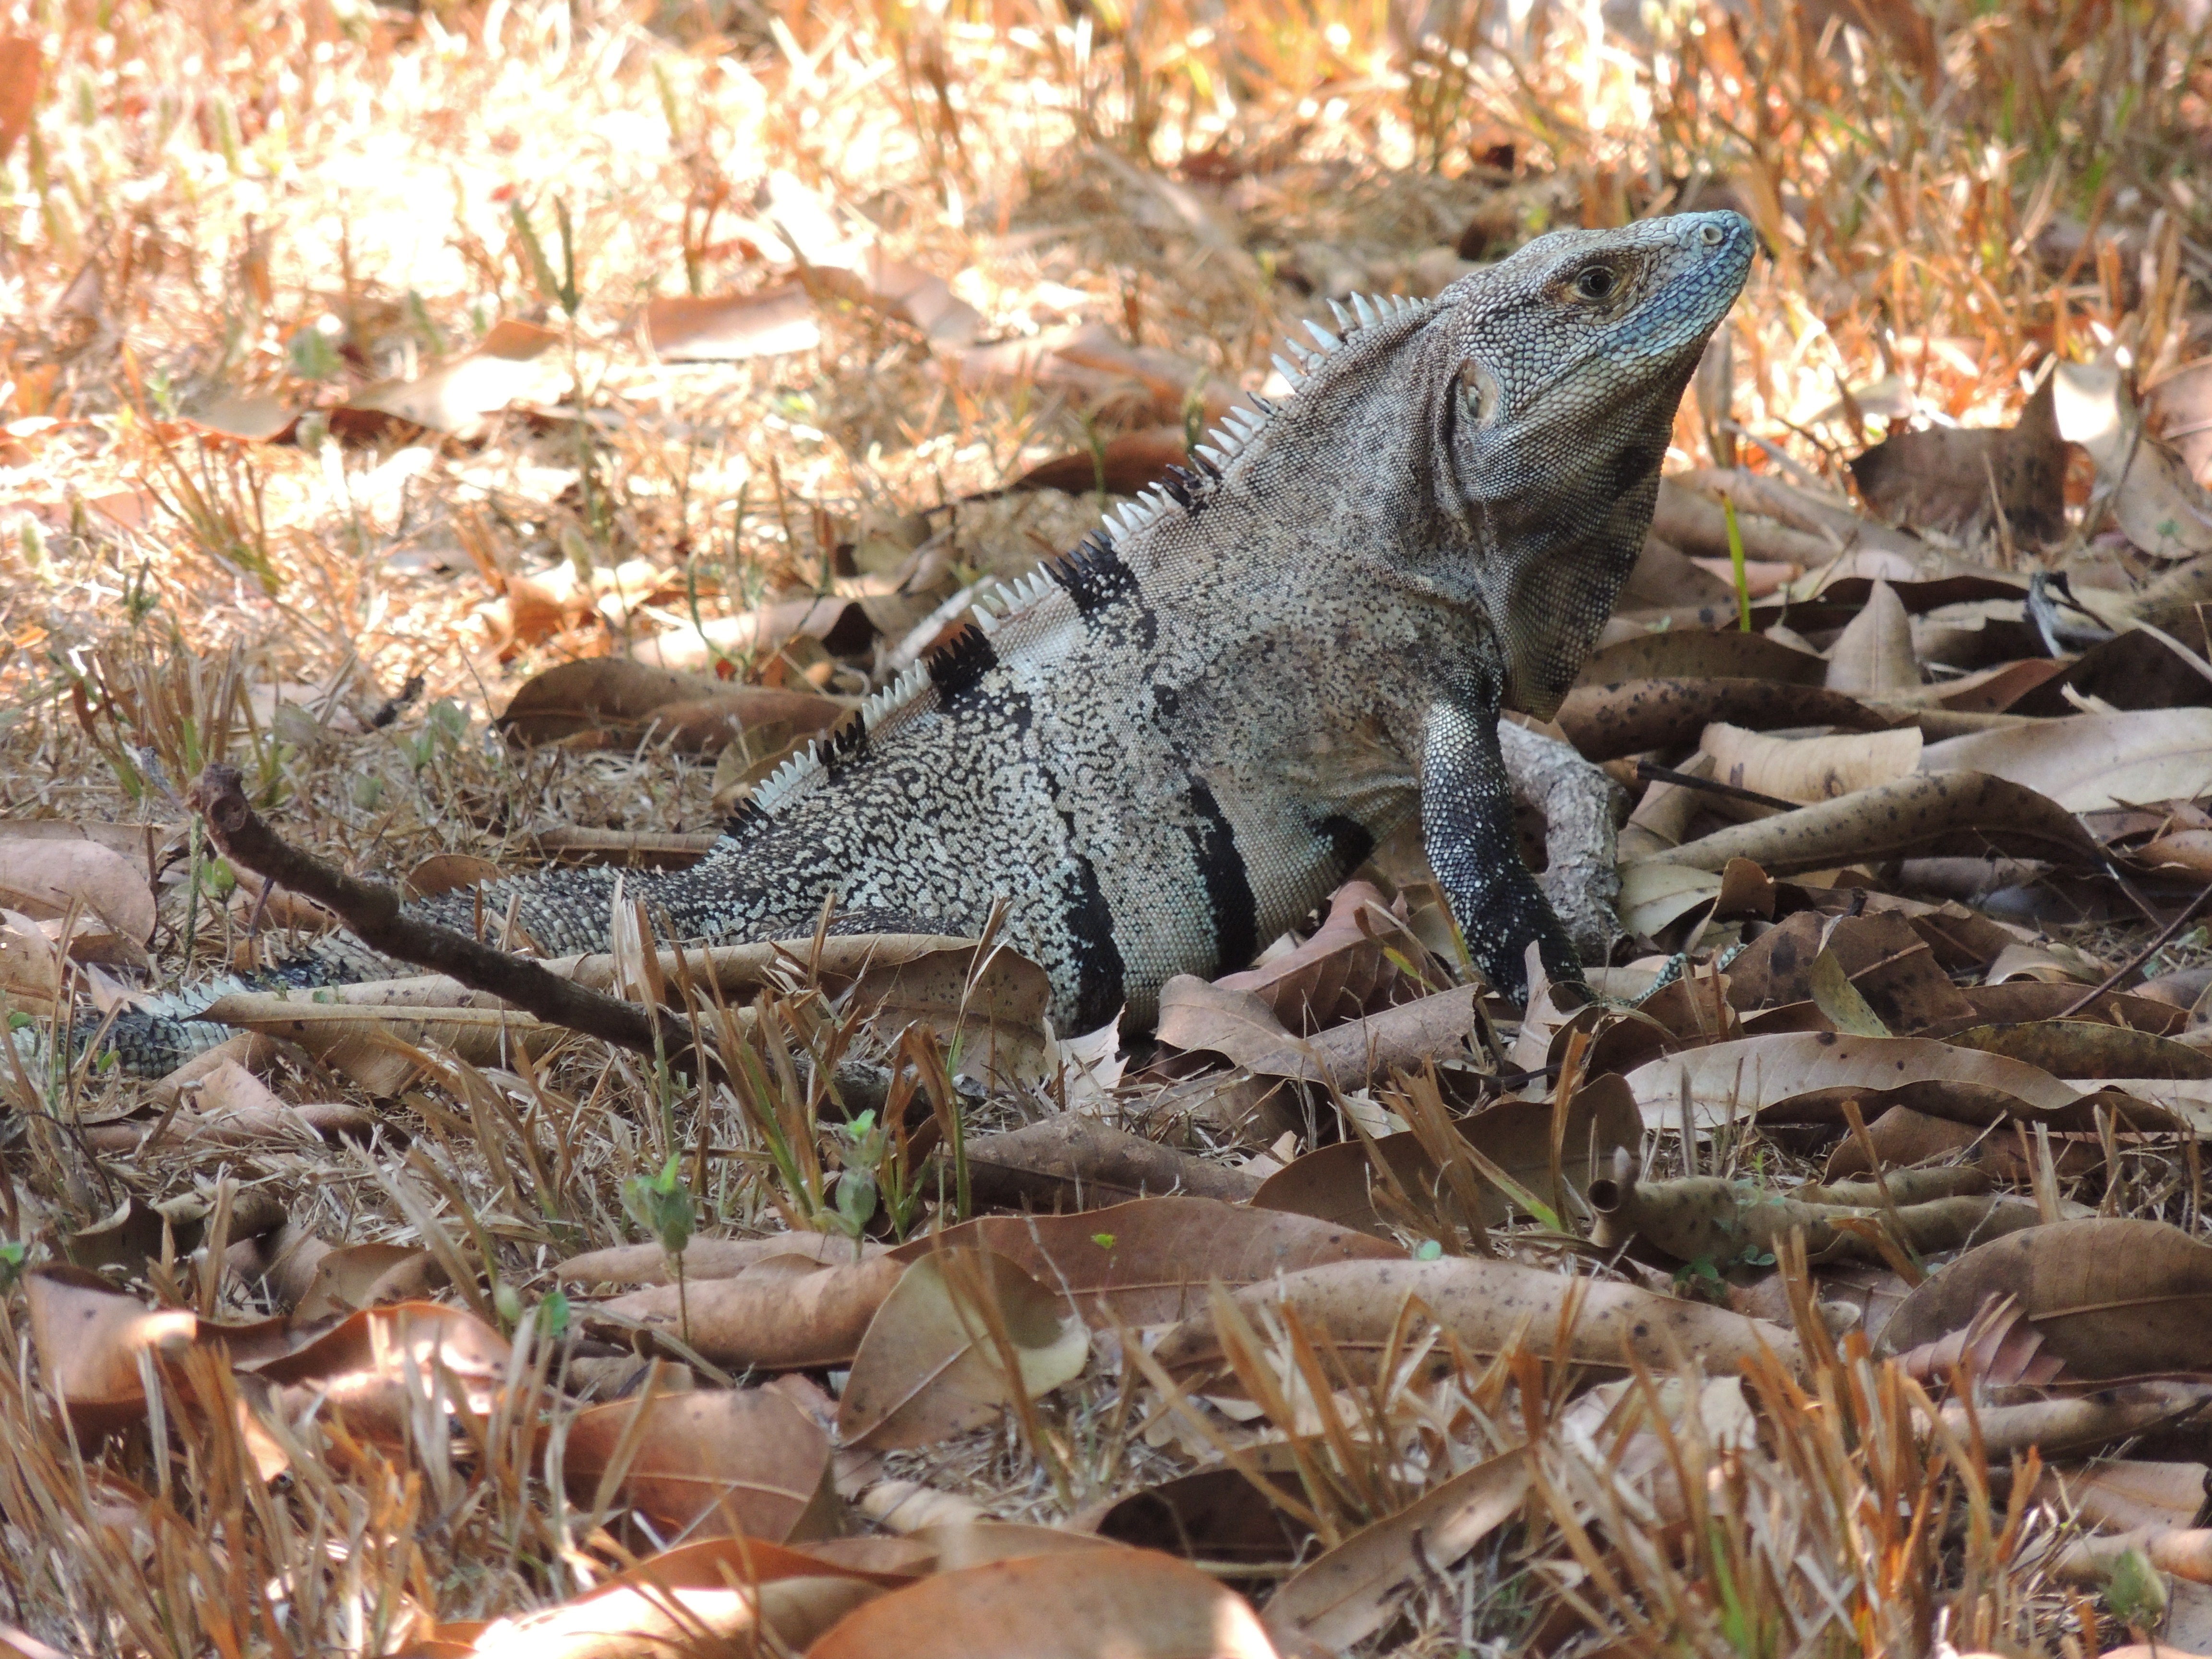
nature, animal, wildlife, reptile, iguana, fauna, lizard, vertebrate, agamidae, iguanas, scaled reptile